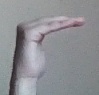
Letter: haa